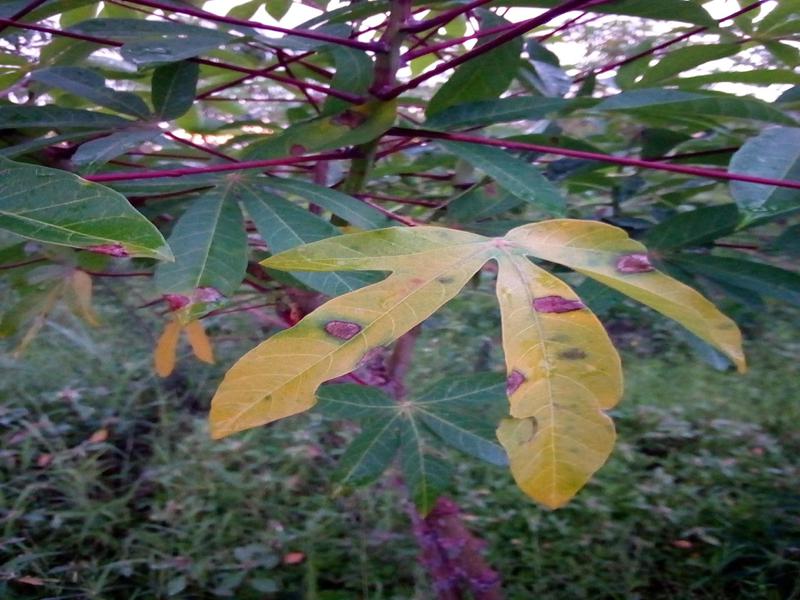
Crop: cassava
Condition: bacterial_blight